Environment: real
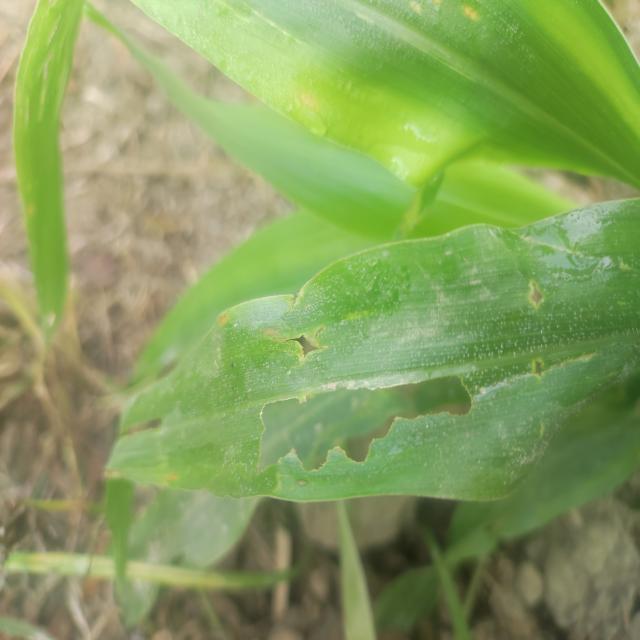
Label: fall_armyworm